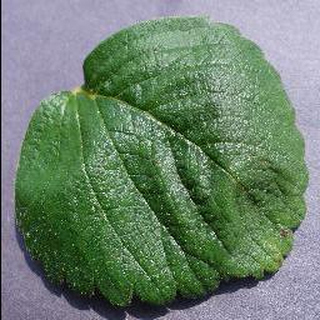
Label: healthy_strawberry